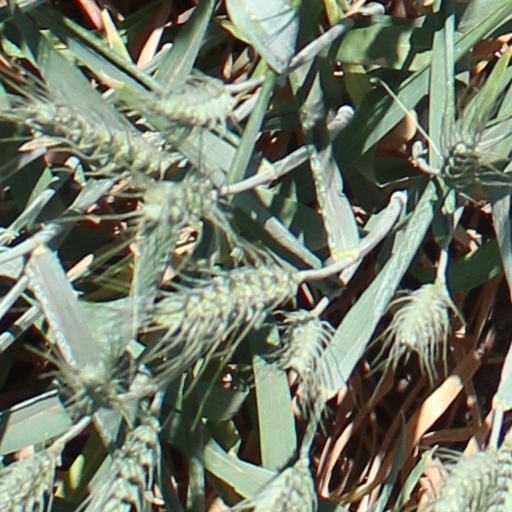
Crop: wheat